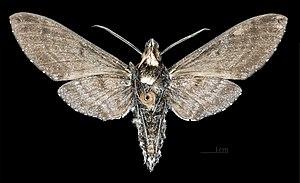
Euryglottis albostigmata est une espèce de lépidoptère de la famille des Sphingidae, de la sous-famille des Sphinginae, de la tribu des Sphingini et du genre Euryglottis.